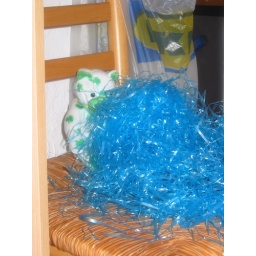
Fozzy, put to bed beneath a blanket of blue grass